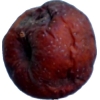
Label: apples